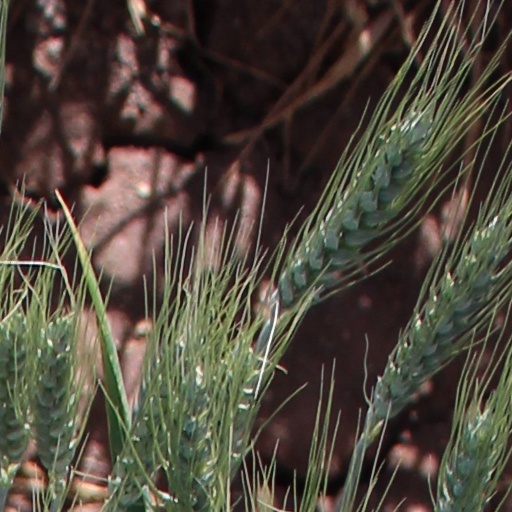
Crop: wheat